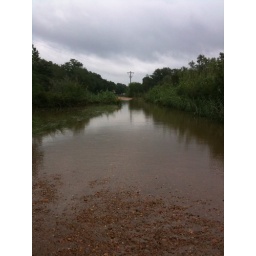
Road to the house still has water over it and creek is just ahead and road washed out.